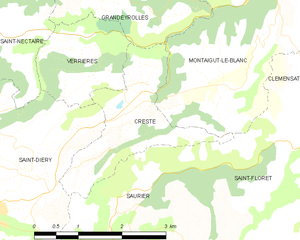
Creste est une ancienne commune française, située dans le département du Puy-de-Dôme en région Auvergne-Rhône-Alpes.